Golden Kamuy season 1

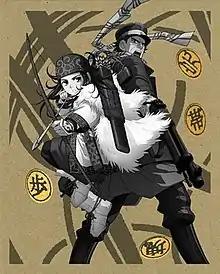
Cover of the first home media volume as released by NBCUniversal Entertainment Japan.

The first season of the "Golden Kamuy" anime television series is based on Satoru Noda's manga series of the same name and adapts from the 1st volume to the 7th (chapters 1–62). The anime was announced in July 2017 in "Weekly Young Jump". The series was directed by Hitoshi Nanba and written by Noboru Takagi, with music by Kenichiro Suehiro, art direction by Atsushi Morikawa, and CG direction by Yuuko Okumura and Yasutaka Hamada. Kenichi Ohnuki is adapting the character designs for animation, while Koji Watanabe designs firearms, Shinya Anasuma designs the props, and Ryō Sumiyoshi designs the animals. Like with the manga, Hiroshi Nakagawa, an Ainu language linguist from Chiba University, works on the anime as an Ainu language supervisor. The series aired from April 9 to June 25, 2018, on Tokyo MX, ytv, STV, and BS11, and ran for 12 episodes. The series' opening theme is "Winding Road" performed by Man with a Mission while the ending theme is "Hibana" performed by The Sixth Lie.